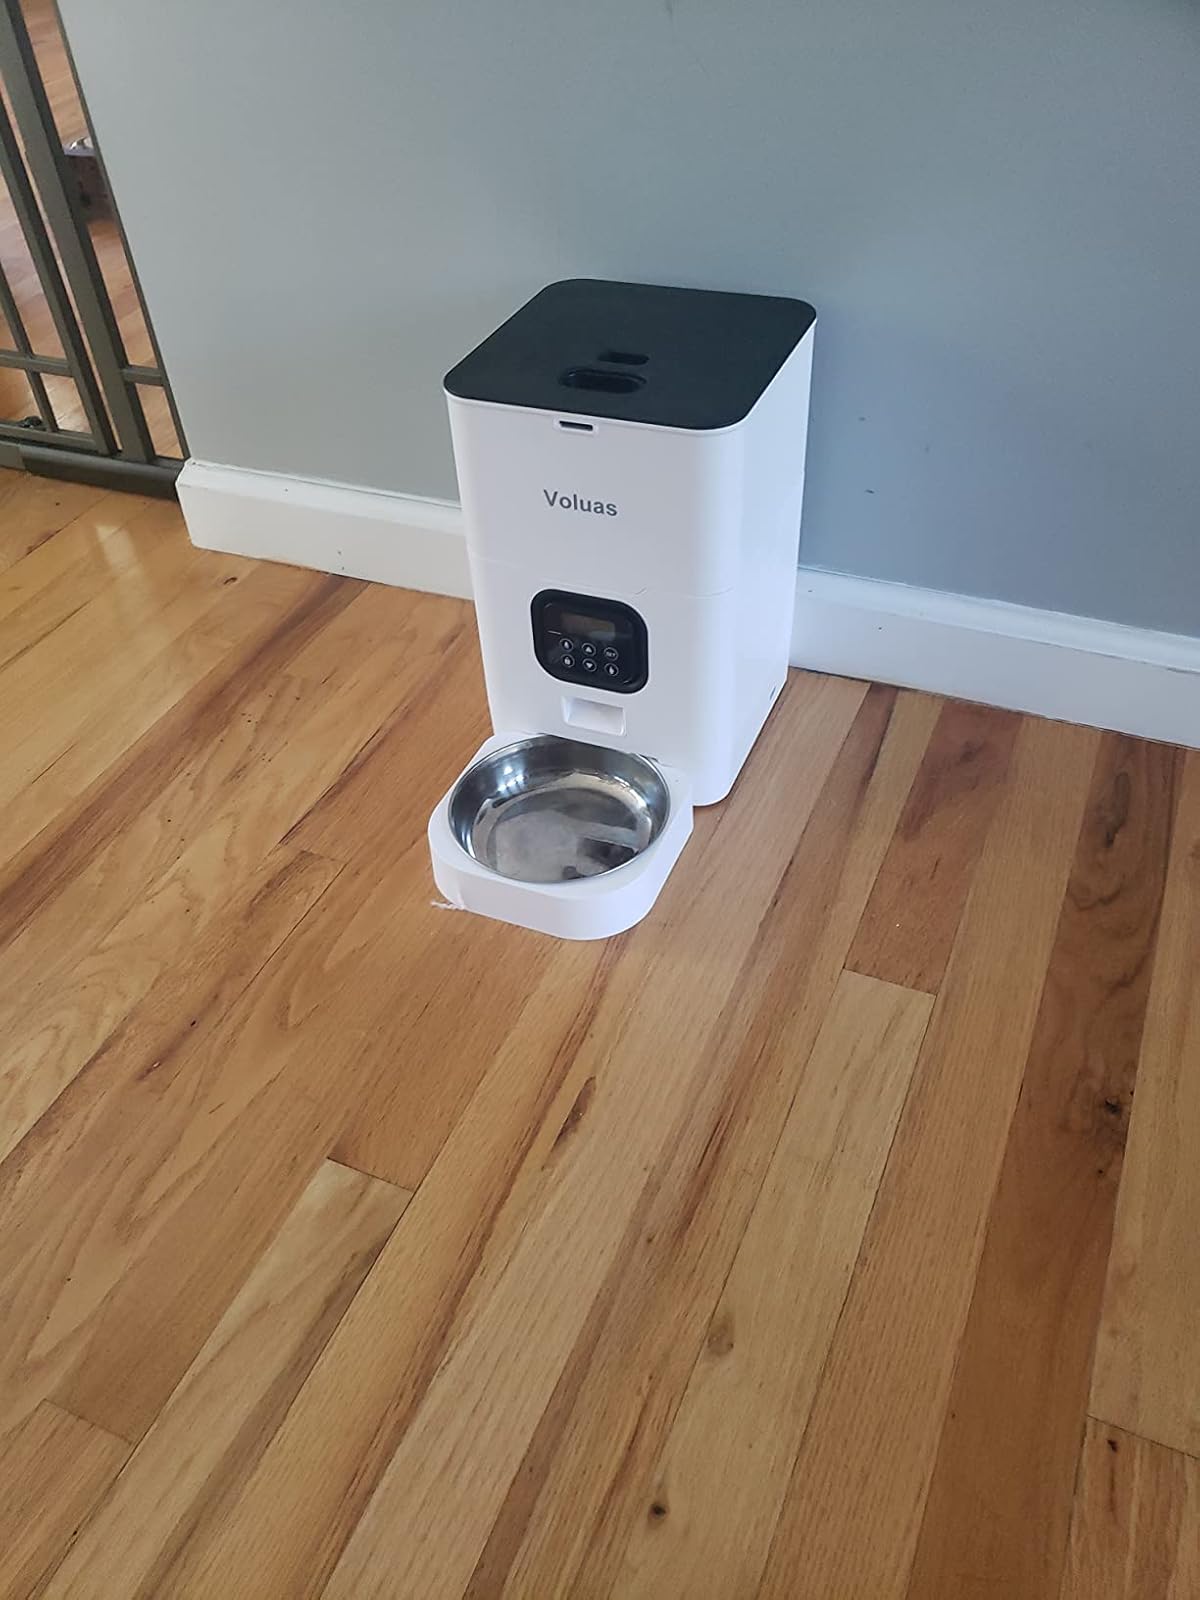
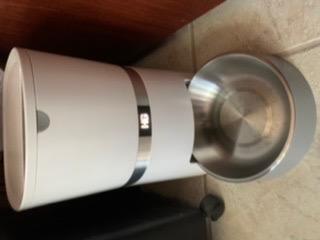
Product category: items_feeder
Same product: no